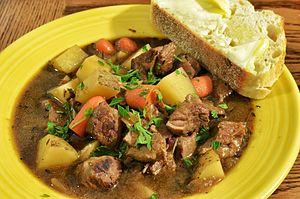
Le Royaume-Uni, en forme longue le Royaume-Uni de Grande-Bretagne et d'Irlande du Nord, est un pays d'Europe de l'Ouest, ou selon certaines définitions, d'Europe du Nord, dont le territoire comprend l'île de Grande-Bretagne et la partie nord de l'île d'Irlande, ainsi que de nombreuses petites îles autour de l'archipel. Le territoire du Royaume-Uni partage une frontière terrestre avec la république d'Irlande, et est entouré par l'océan Atlantique au nord, la mer du Nord à l'est, la Manche au sud, la mer Celtique au sud-sud-ouest, la mer d'Irlande au sud-ouest et les mers intérieures de la côte ouest de l'Écosse au nord-ouest. Le Royaume-Uni couvre une superficie de 246 690 km², faisant de lui le 80ᵉ plus grand pays du monde, et le 11ᵉ d'Europe. Il est le 22ᵉ pays plus peuplé du monde, avec une population estimée à 65,1 millions d'habitants. Le Royaume-Uni est une monarchie constitutionnelle ; il possède un système parlementaire de gouvernance. Sa capitale est Londres, une ville mondiale et la seconde place financière au monde.
L'Irlande est une île de l'archipel des îles Britanniques située dans l'océan Atlantique nord. Troisième plus grande île d'Europe, elle est séparée de la Grande-Bretagne située à l'est par la mer d'Irlande.